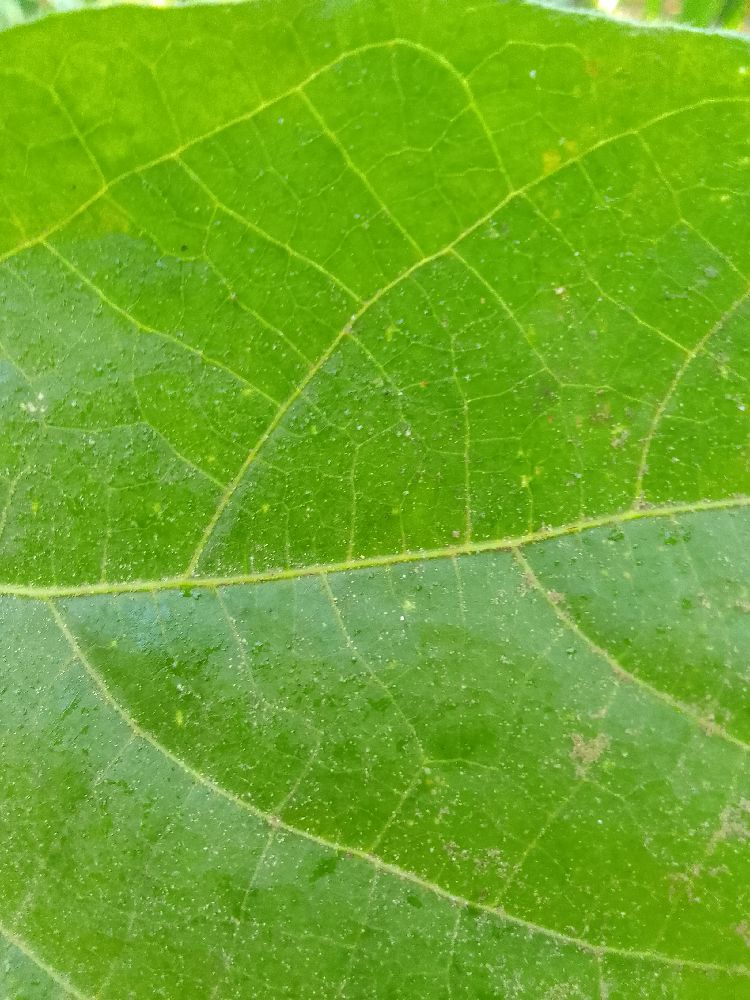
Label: healthy